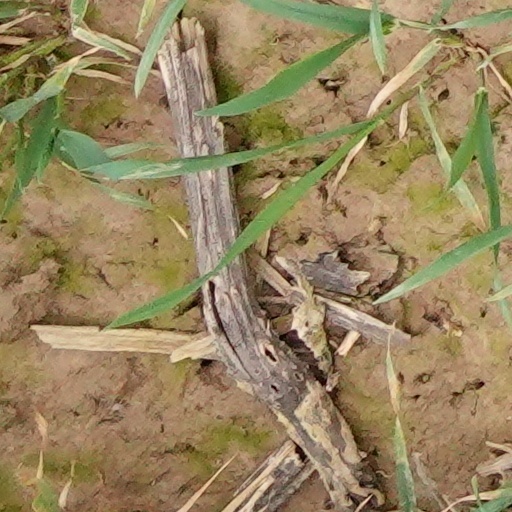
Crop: wheat